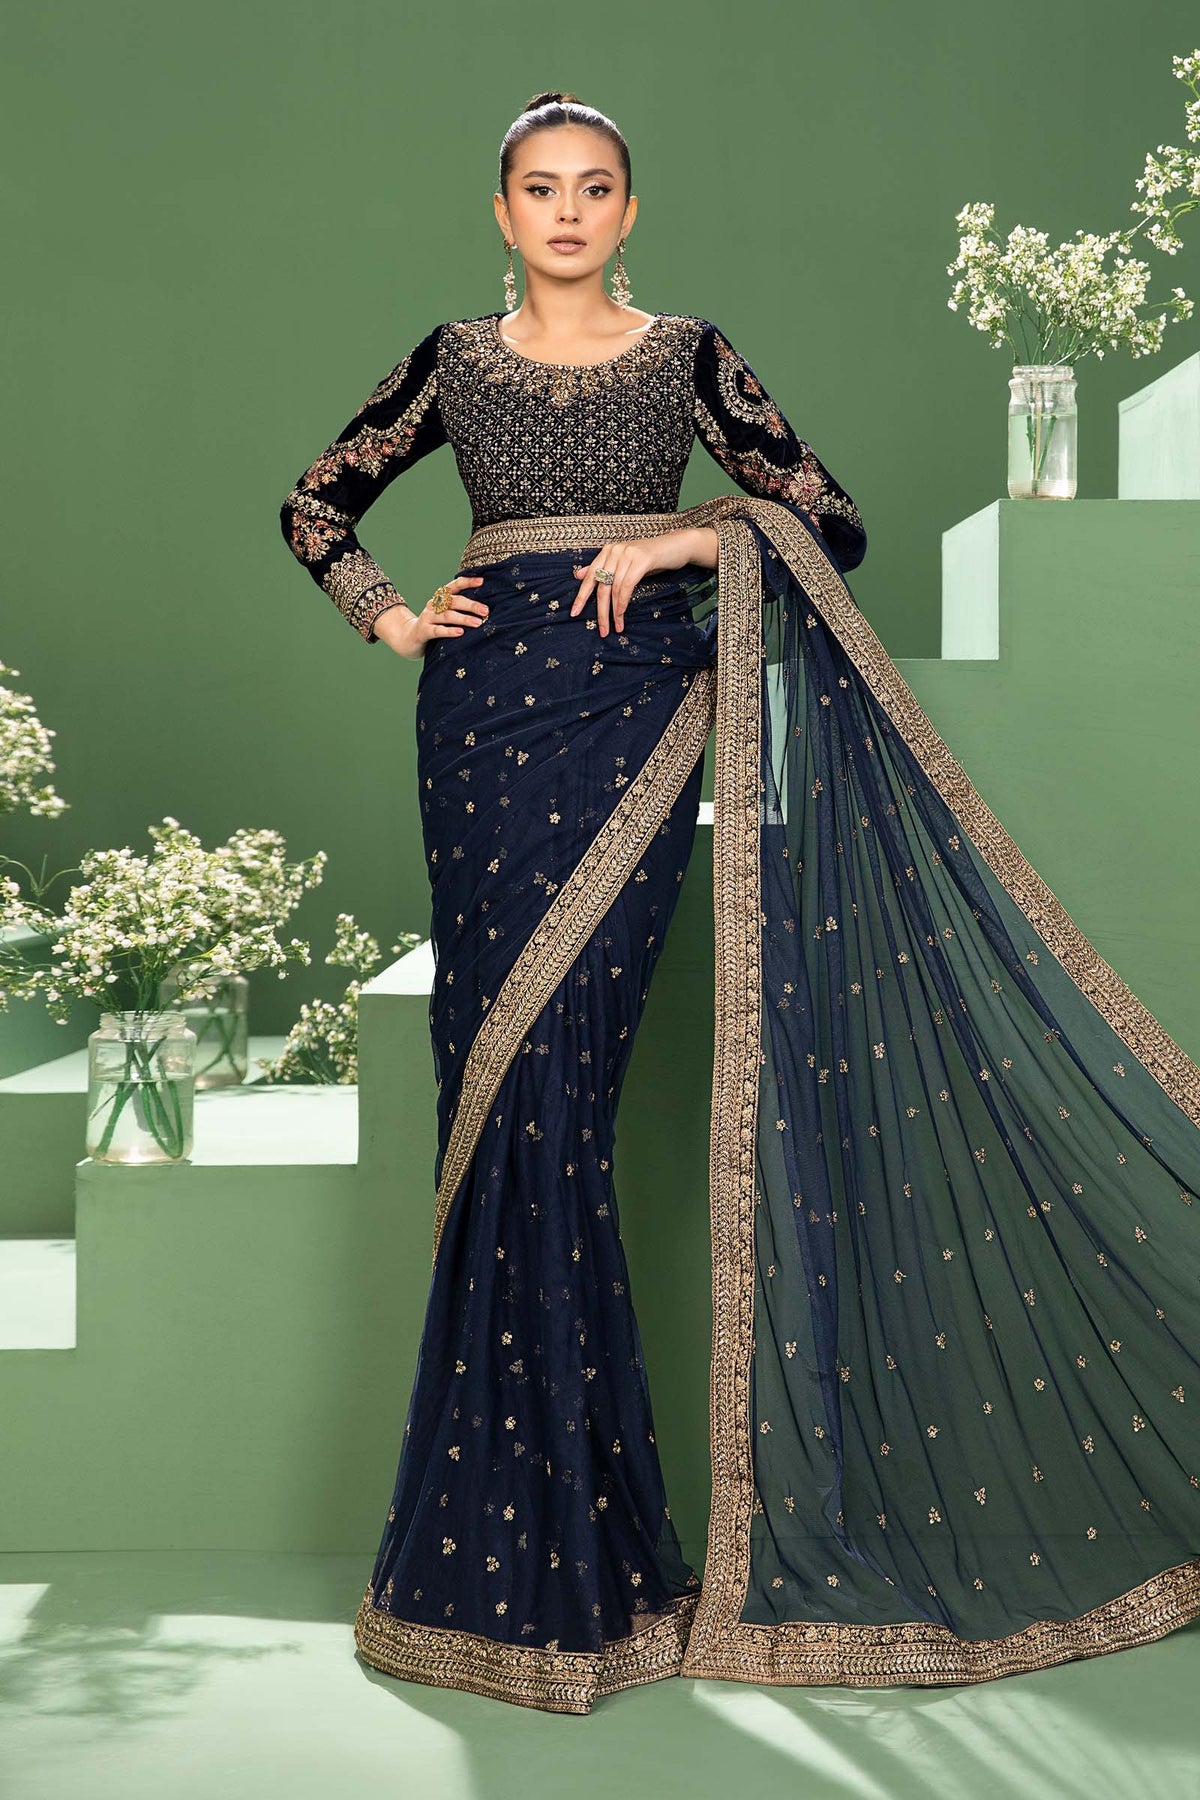
navy embroidered georgette sari